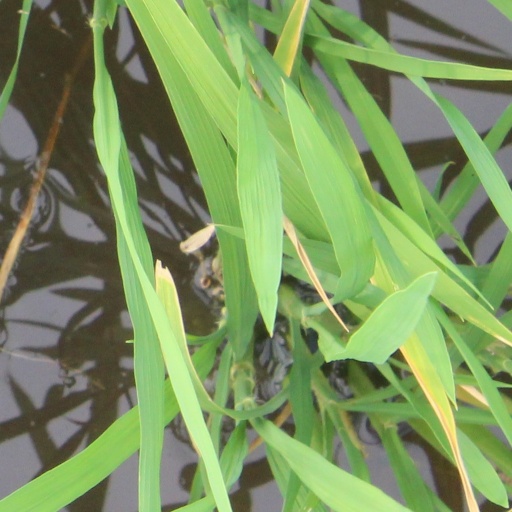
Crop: rice